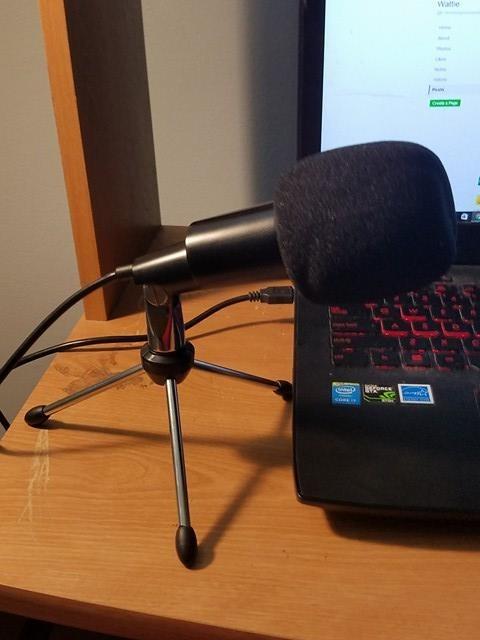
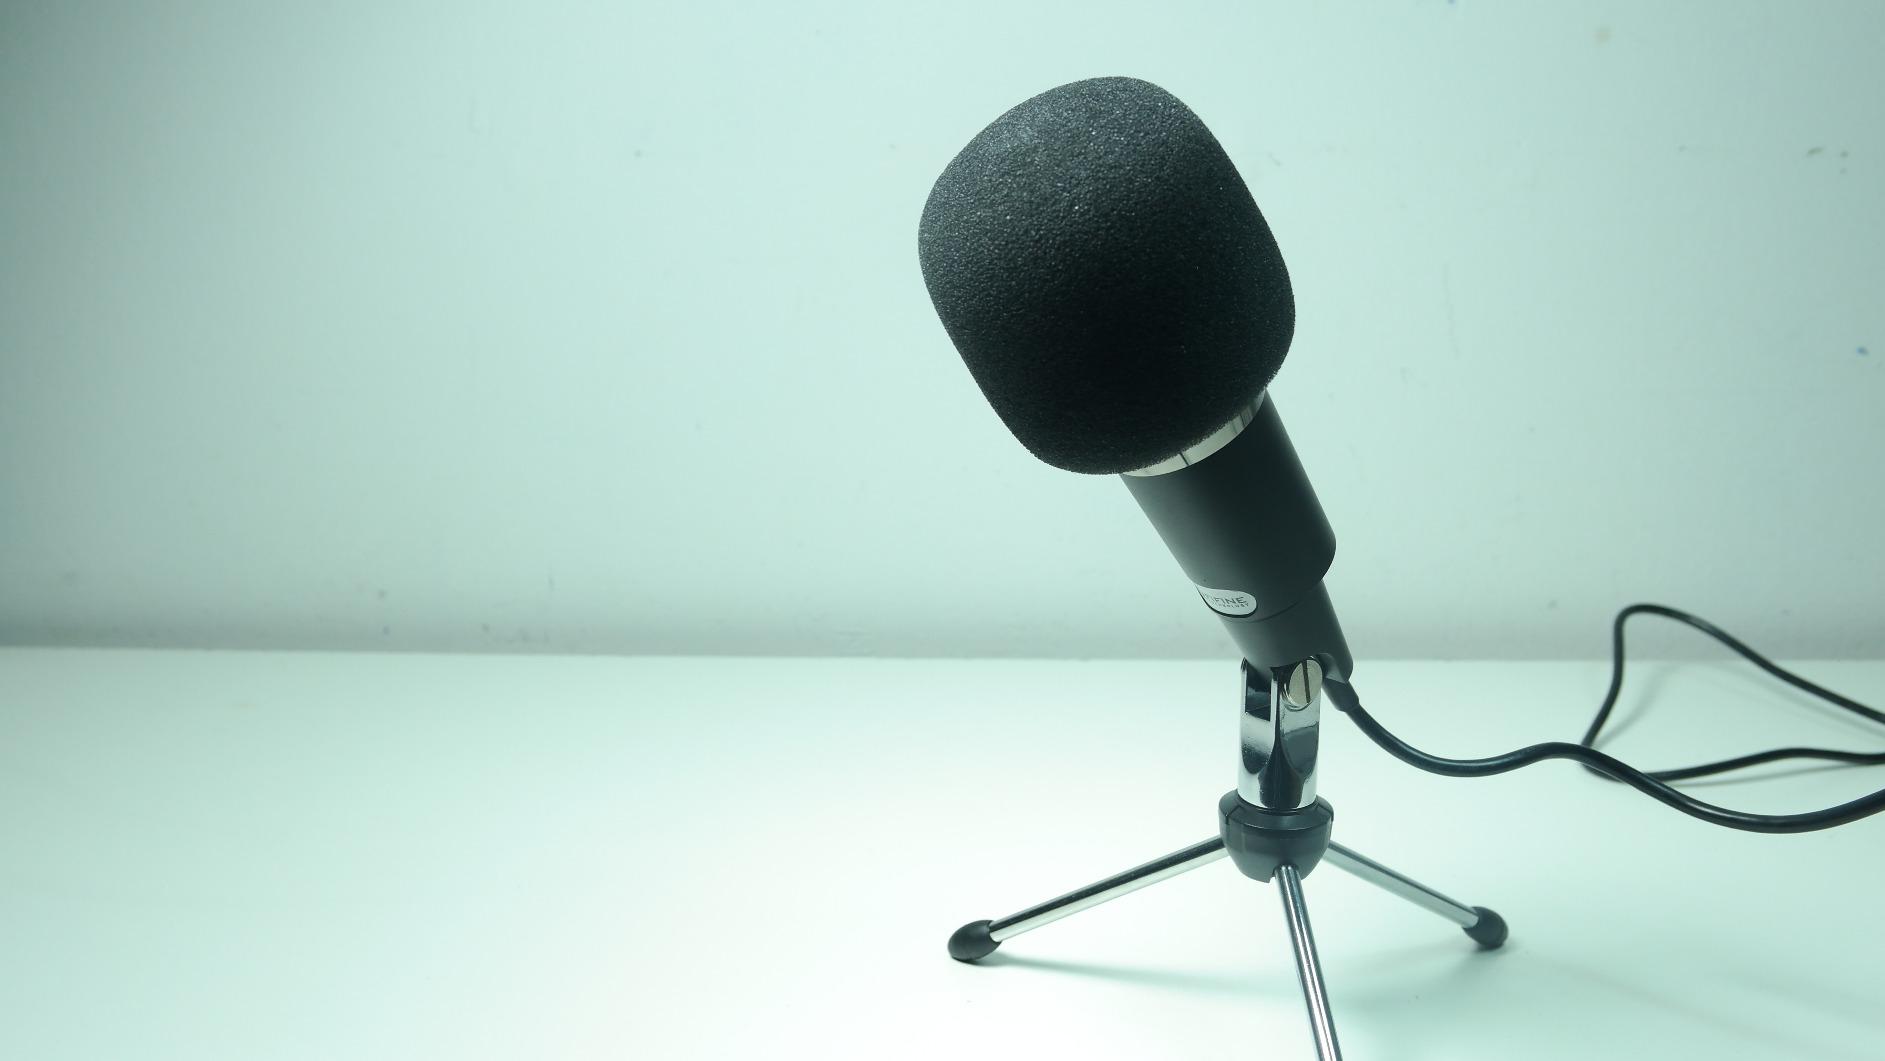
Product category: microphone
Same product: yes